Flight recorder

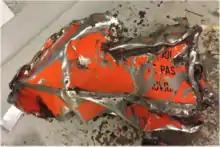
The digital flight data recorder from West Air Sweden Flight 294. All data was collected, even though the rest of the aircraft was heavily fragmented

A cockpit voice recorder (CVR) is a flight recorder used to record the audio environment in the flight deck of an aircraft for the purpose of investigation of accidents and incidents. This is typically achieved by recording the signals of the microphones and earphones of the pilots' headsets and of an area microphone in the roof of the cockpit. The current applicable FAA TSO is C123b titled Cockpit Voice Recorder Equipment.